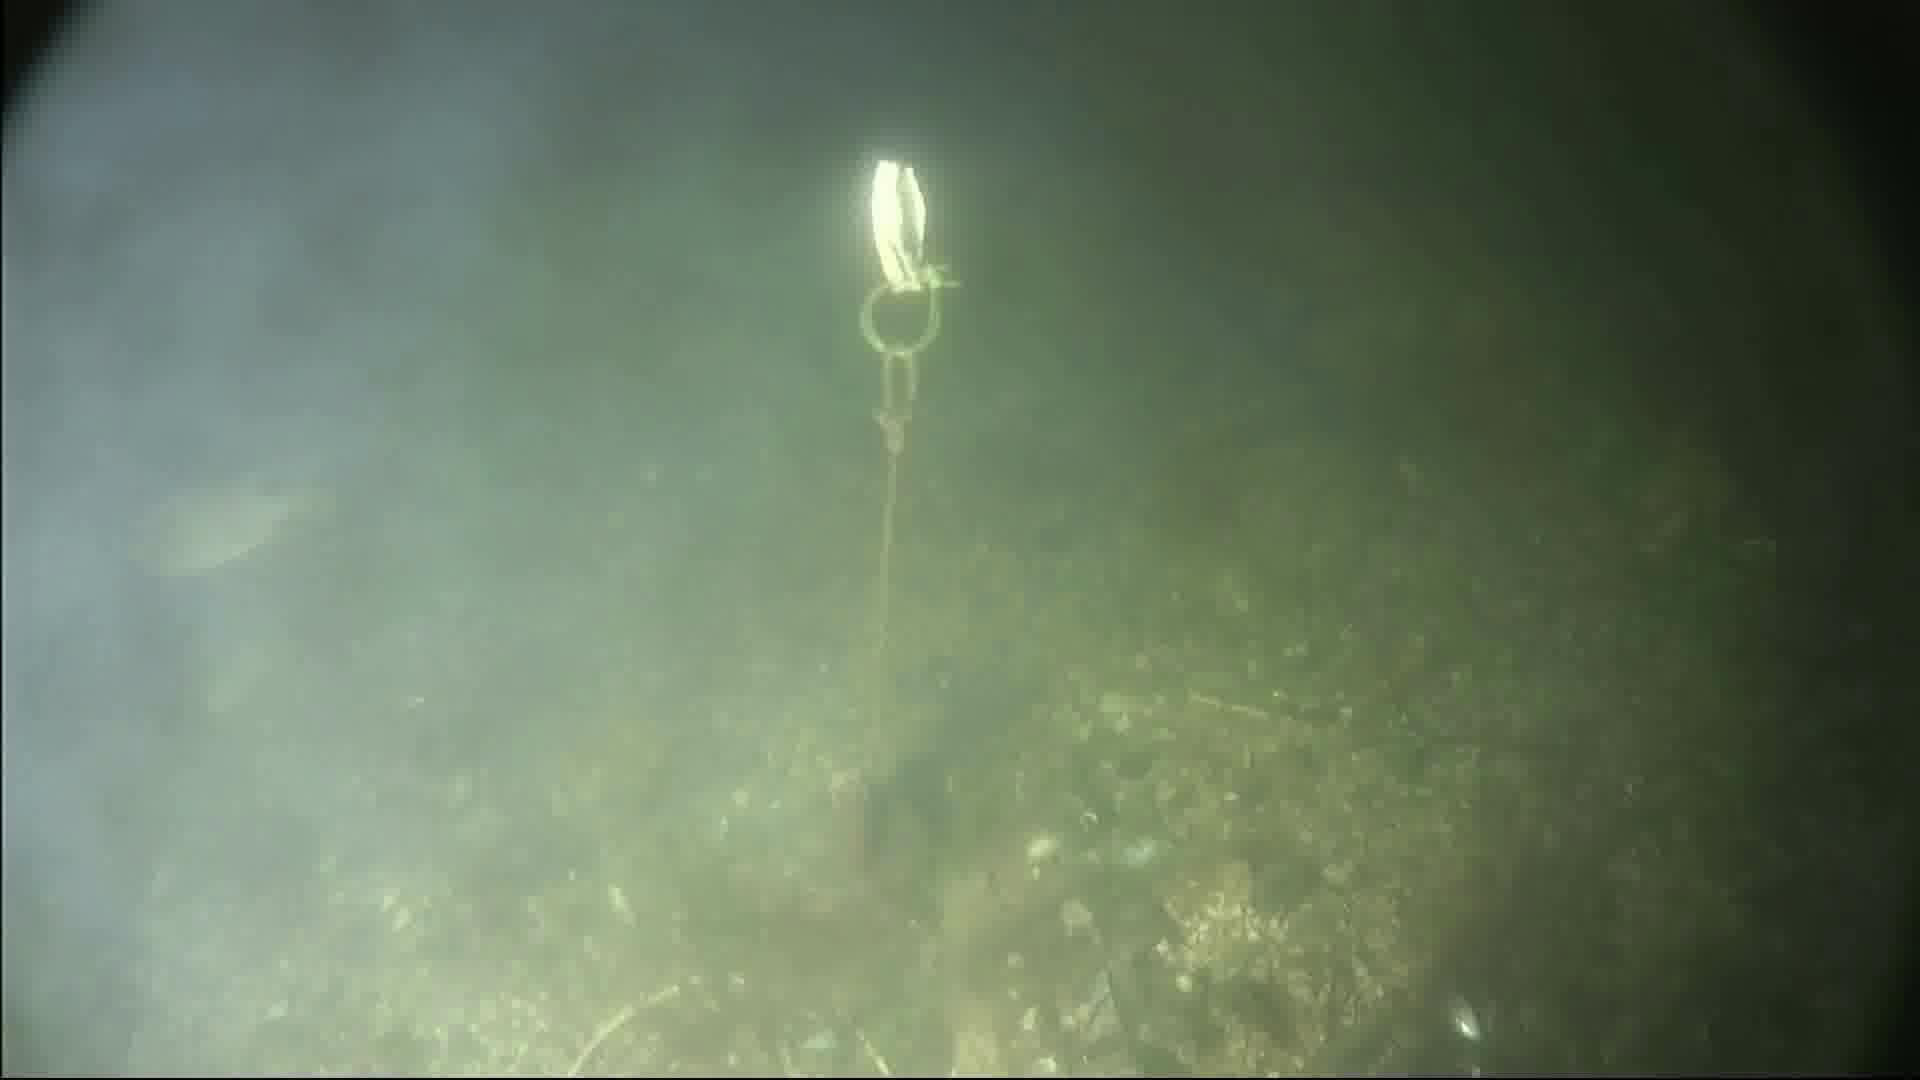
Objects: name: fish
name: crab